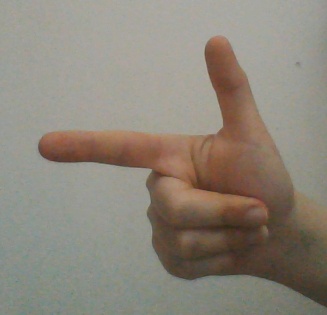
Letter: yaa